MV Ancona

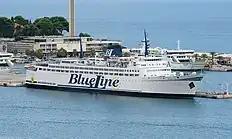
"Ancona" moored at Split on August 4, 2010

On 17 January 2003, "Captain Zaman II" was sold to the Croatia-based SEM Maritime for service with its subsidiary Blue Line International. The ship was renamed "Ancona" and entered service on Blue Line's Ancona–Split service on 1 April 2003. During the summer season, the service also included occasional calls at Hvar and Vis.